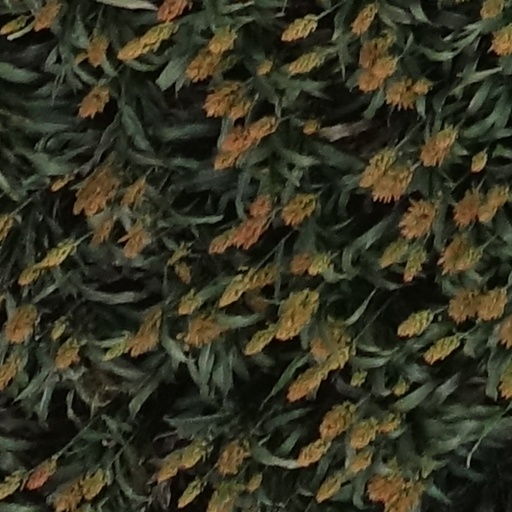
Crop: sorghum